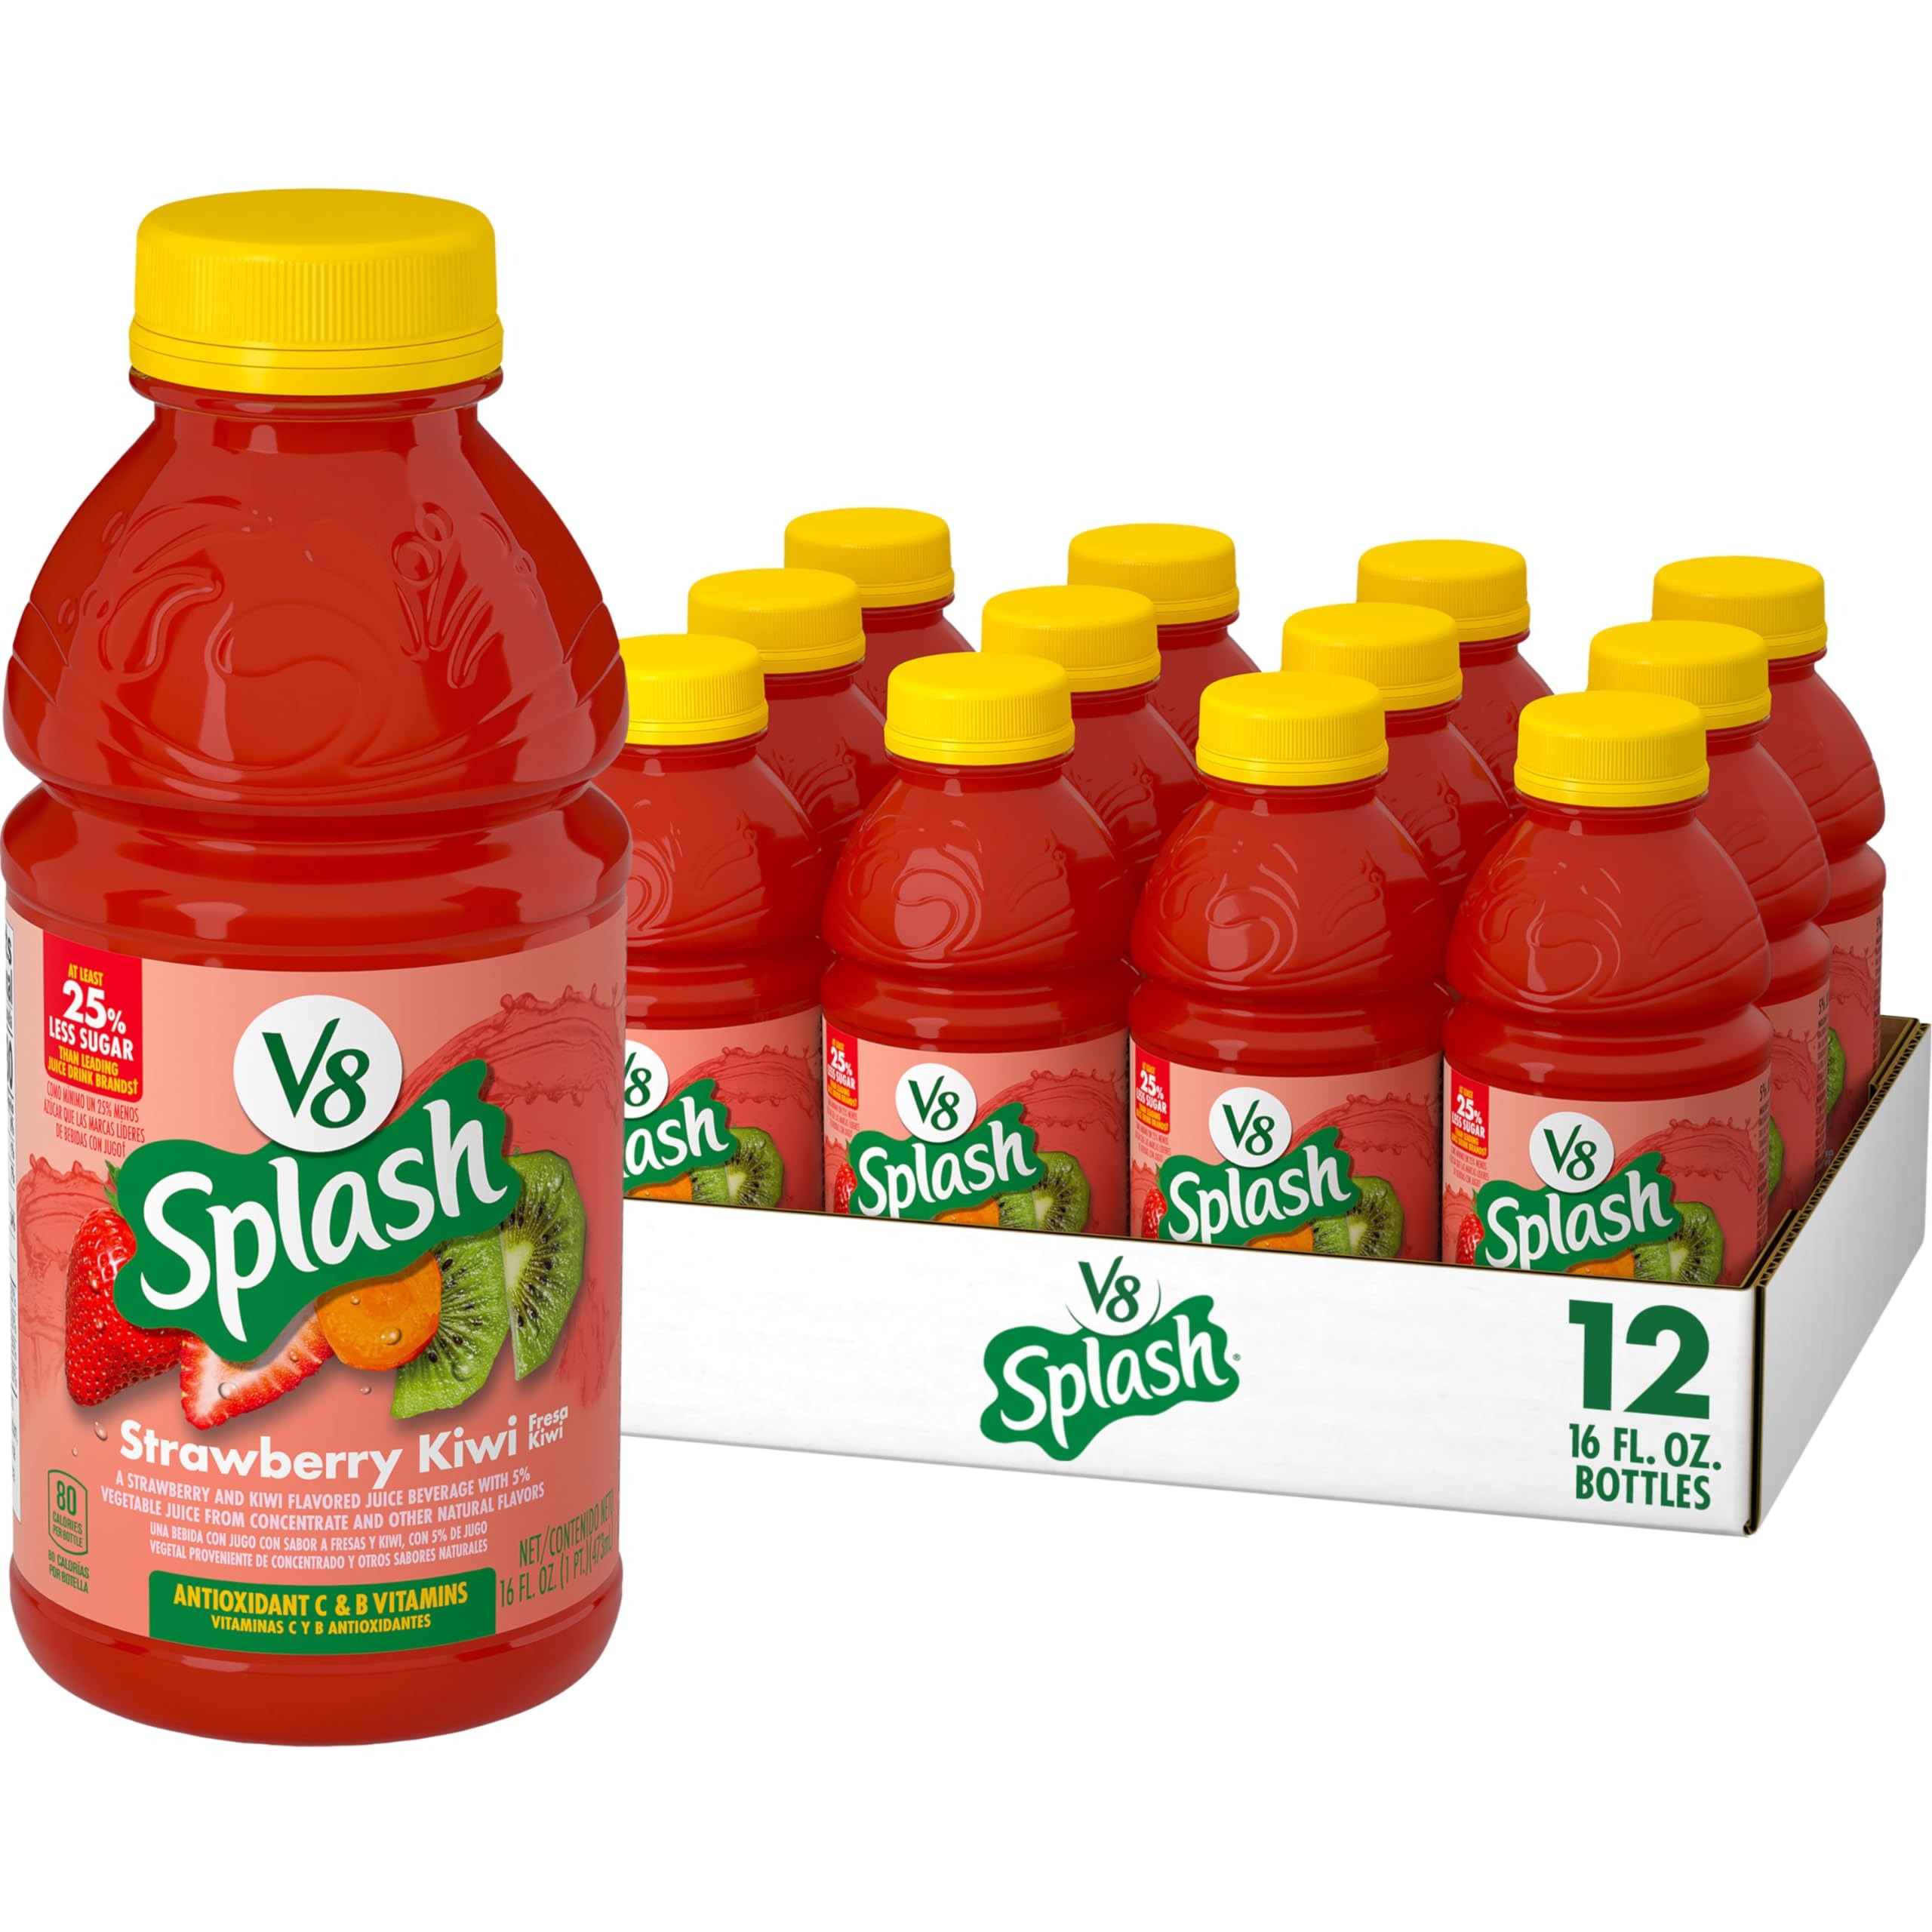
Item Name: V8 Splash Strawberry Kiwi Flavored Juice Beverage, 16 fl oz Bottle (12 Pack)
Bullet Point 1: Twelve (12) 16 fl oz bottles of V8 Splash Strawberry Kiwi Flavored Juice Beverage
Bullet Point 2: A 5% juice blend made from concentrated carrot juice, kiwi juice, and strawberry juice with other natural flavors
Bullet Point 3: Contains 25% less sugar than leading juice drink brands* and Antioxidant C and B Vitamins (*Per 16 fl oz: Leading shelf stable brands, 34g; Splash, 18g)
Bullet Point 4: A lower calorie alternative to orange juice and apple juice; serve it in the morning or as part of an after-school snack
Bullet Point 5: Add V8 Splash Strawberry Kiwi juice beverage to your homemade smoothies or use it as a mocktail or cocktail mixer
Value: 192.0
Unit: Fl Oz

Price: 44.02